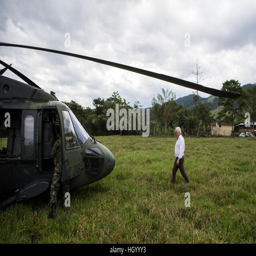
politician towards a helicopter of the police which will